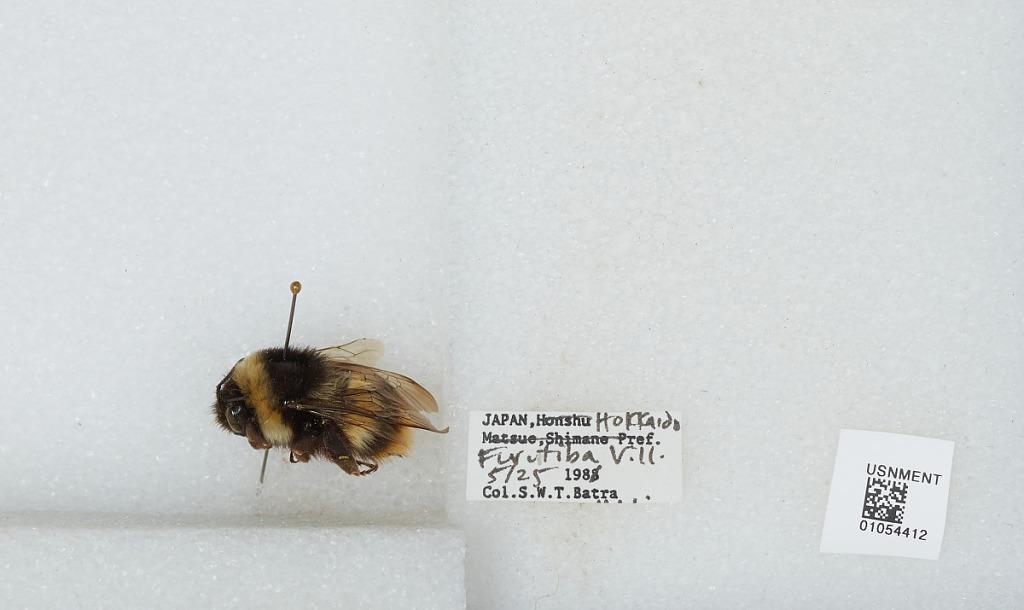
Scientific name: Bombus sp.
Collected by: S. Batra
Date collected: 1981-5-25
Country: Japan
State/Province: Hokkaido
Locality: Furutiba Village